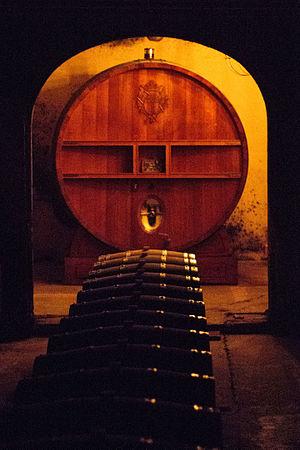
Foudre de 96 hL au Château La Nerthe, et rangée de fûts
Le château la Nerthe est le plus ancien et l'un des plus grands domaines de Châteauneuf-du-Pape. Situé dans le sud-est de la zone d'appellation, son vignoble s'étend sur 90 hectares. Il produit des vins rouge et blanc châteauneuf-du-pape.